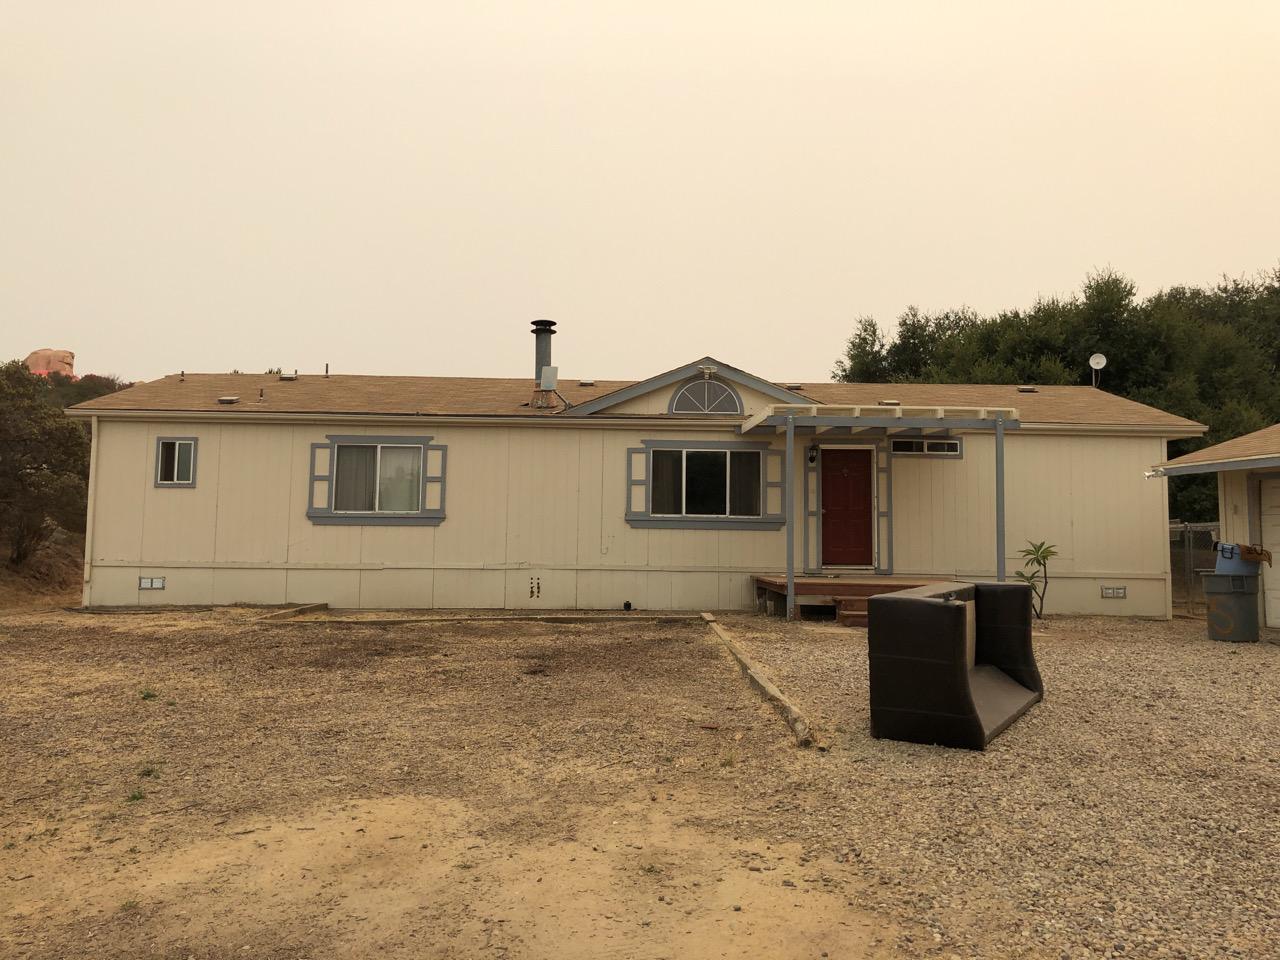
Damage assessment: no_damage